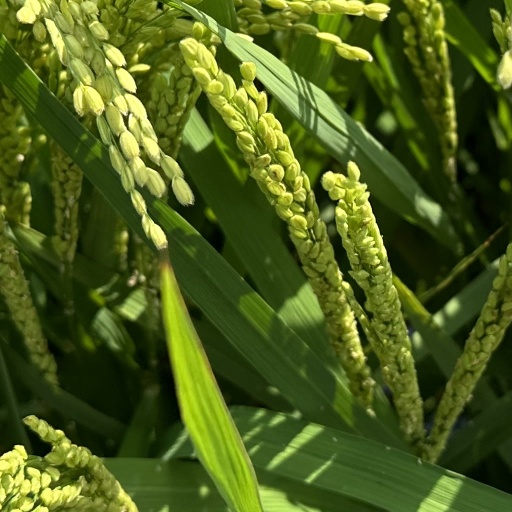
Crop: rice